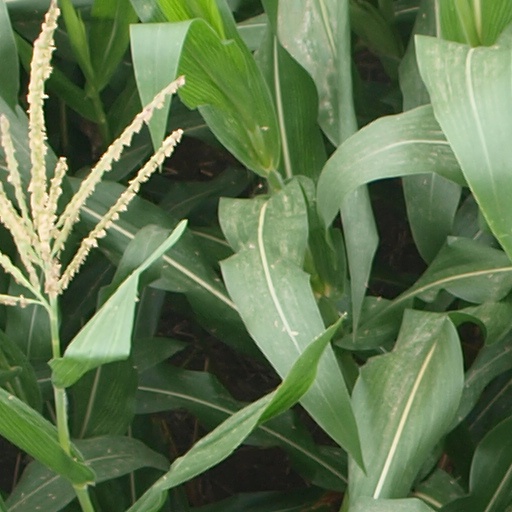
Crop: maize; corn